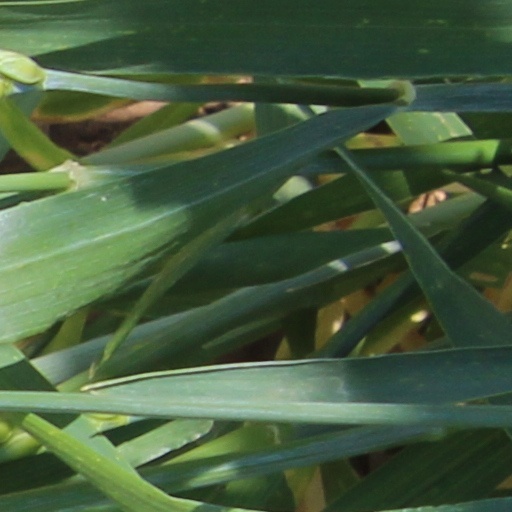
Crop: wheat